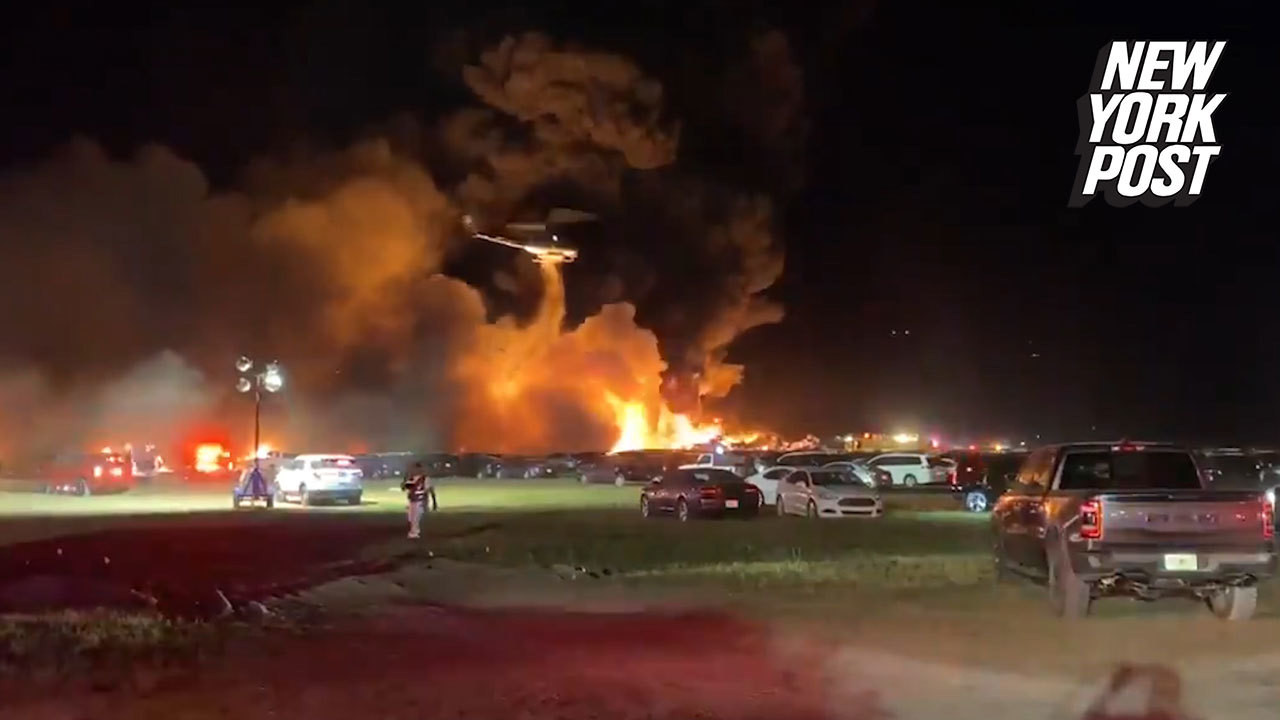
Fire: yes
Smoke: yes